The Magic Thief

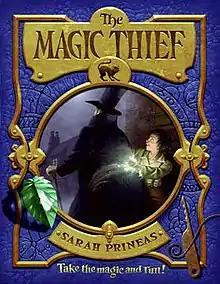
Cover art for "The Magic Thief" by Sarah Prineas

The Magic Thief is the first book in a children's fantasy trilogy published by HarperCollins in June 2008. Authored by American Sarah Prineas and illustrated by Antonio Javier Caparo, the novel follows the adventures of Connwaer, a thief, who is taken into apprenticeship by Nevery Flinglas, an old wizard.